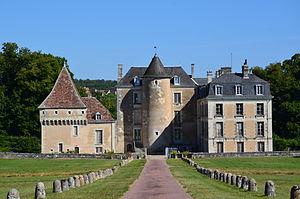
Château de Boussay en Indre-et-Loire (France). This building is inscrit au titre des Monuments Historiques. It is indexed in the Base Mérimée, a database of architectural heritage maintained by the French Ministry of Culture,
Boussay est une commune française du département d'Indre-et-Loire, en région Centre-Val de Loire.